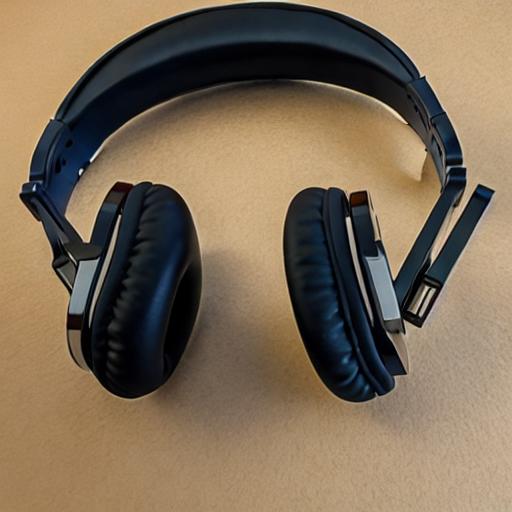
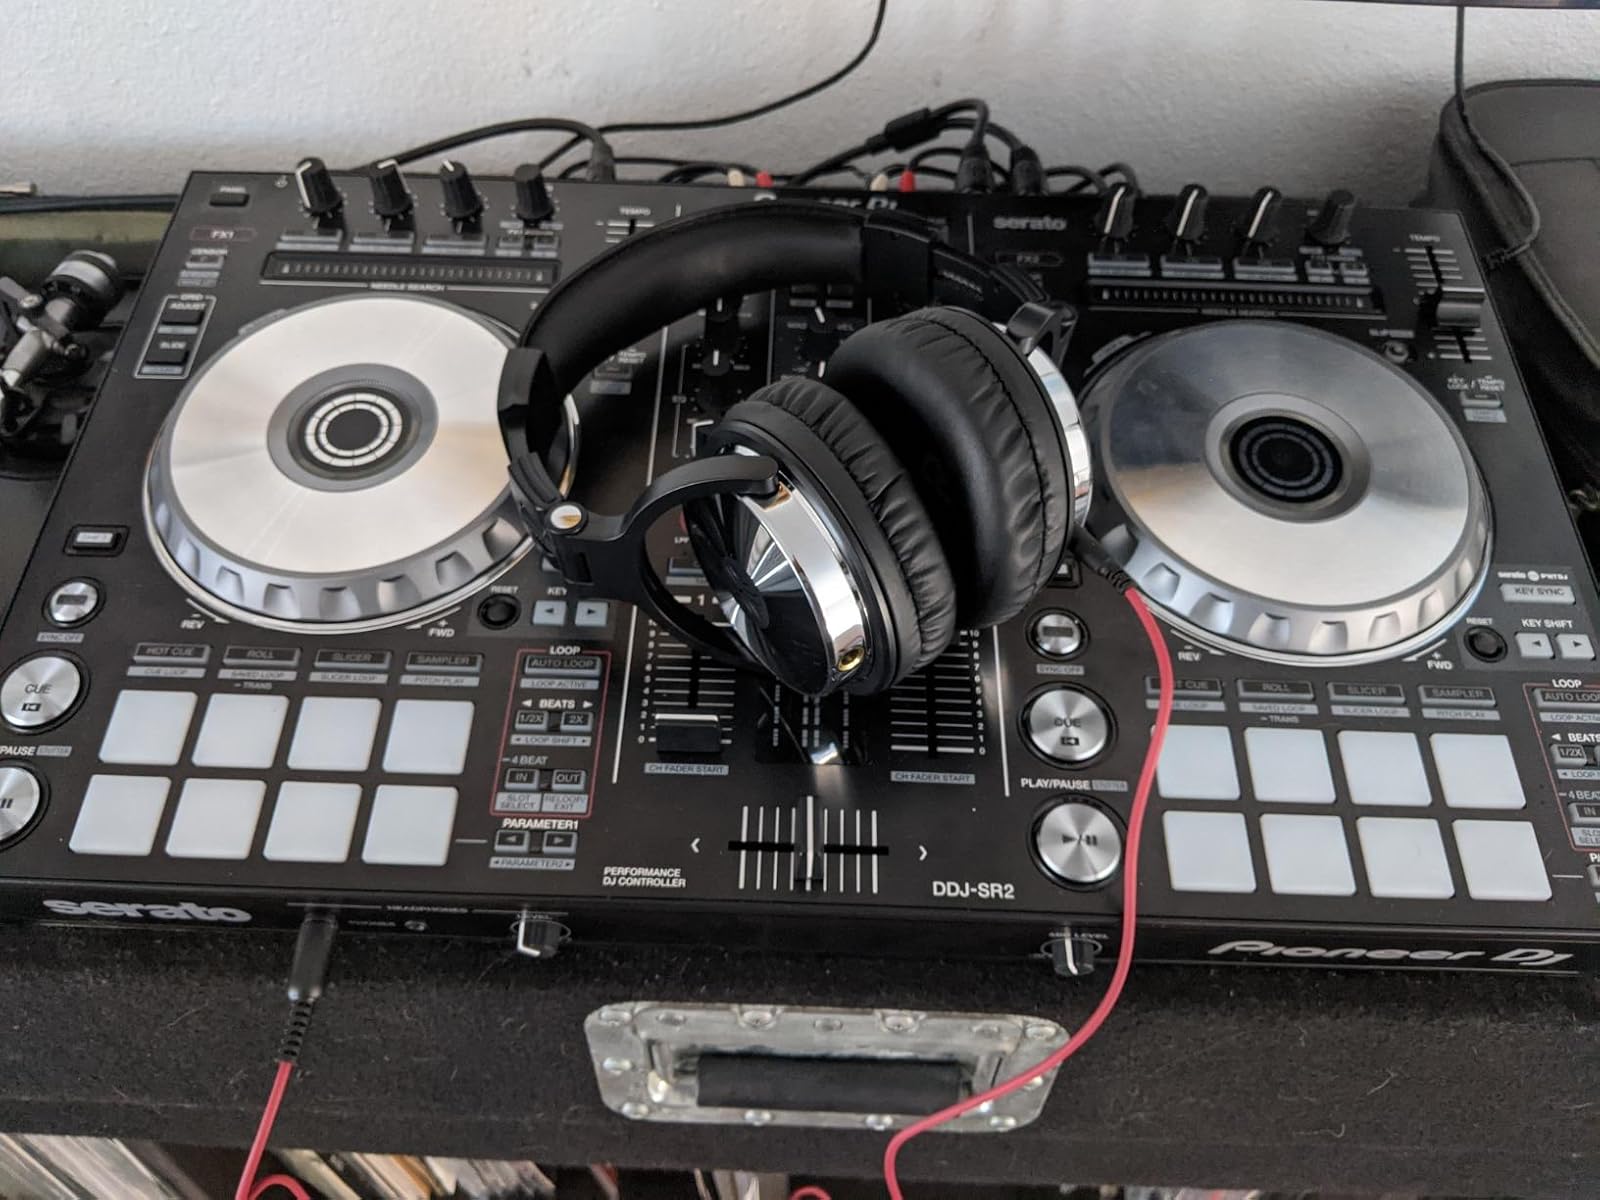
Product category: headphones
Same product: no